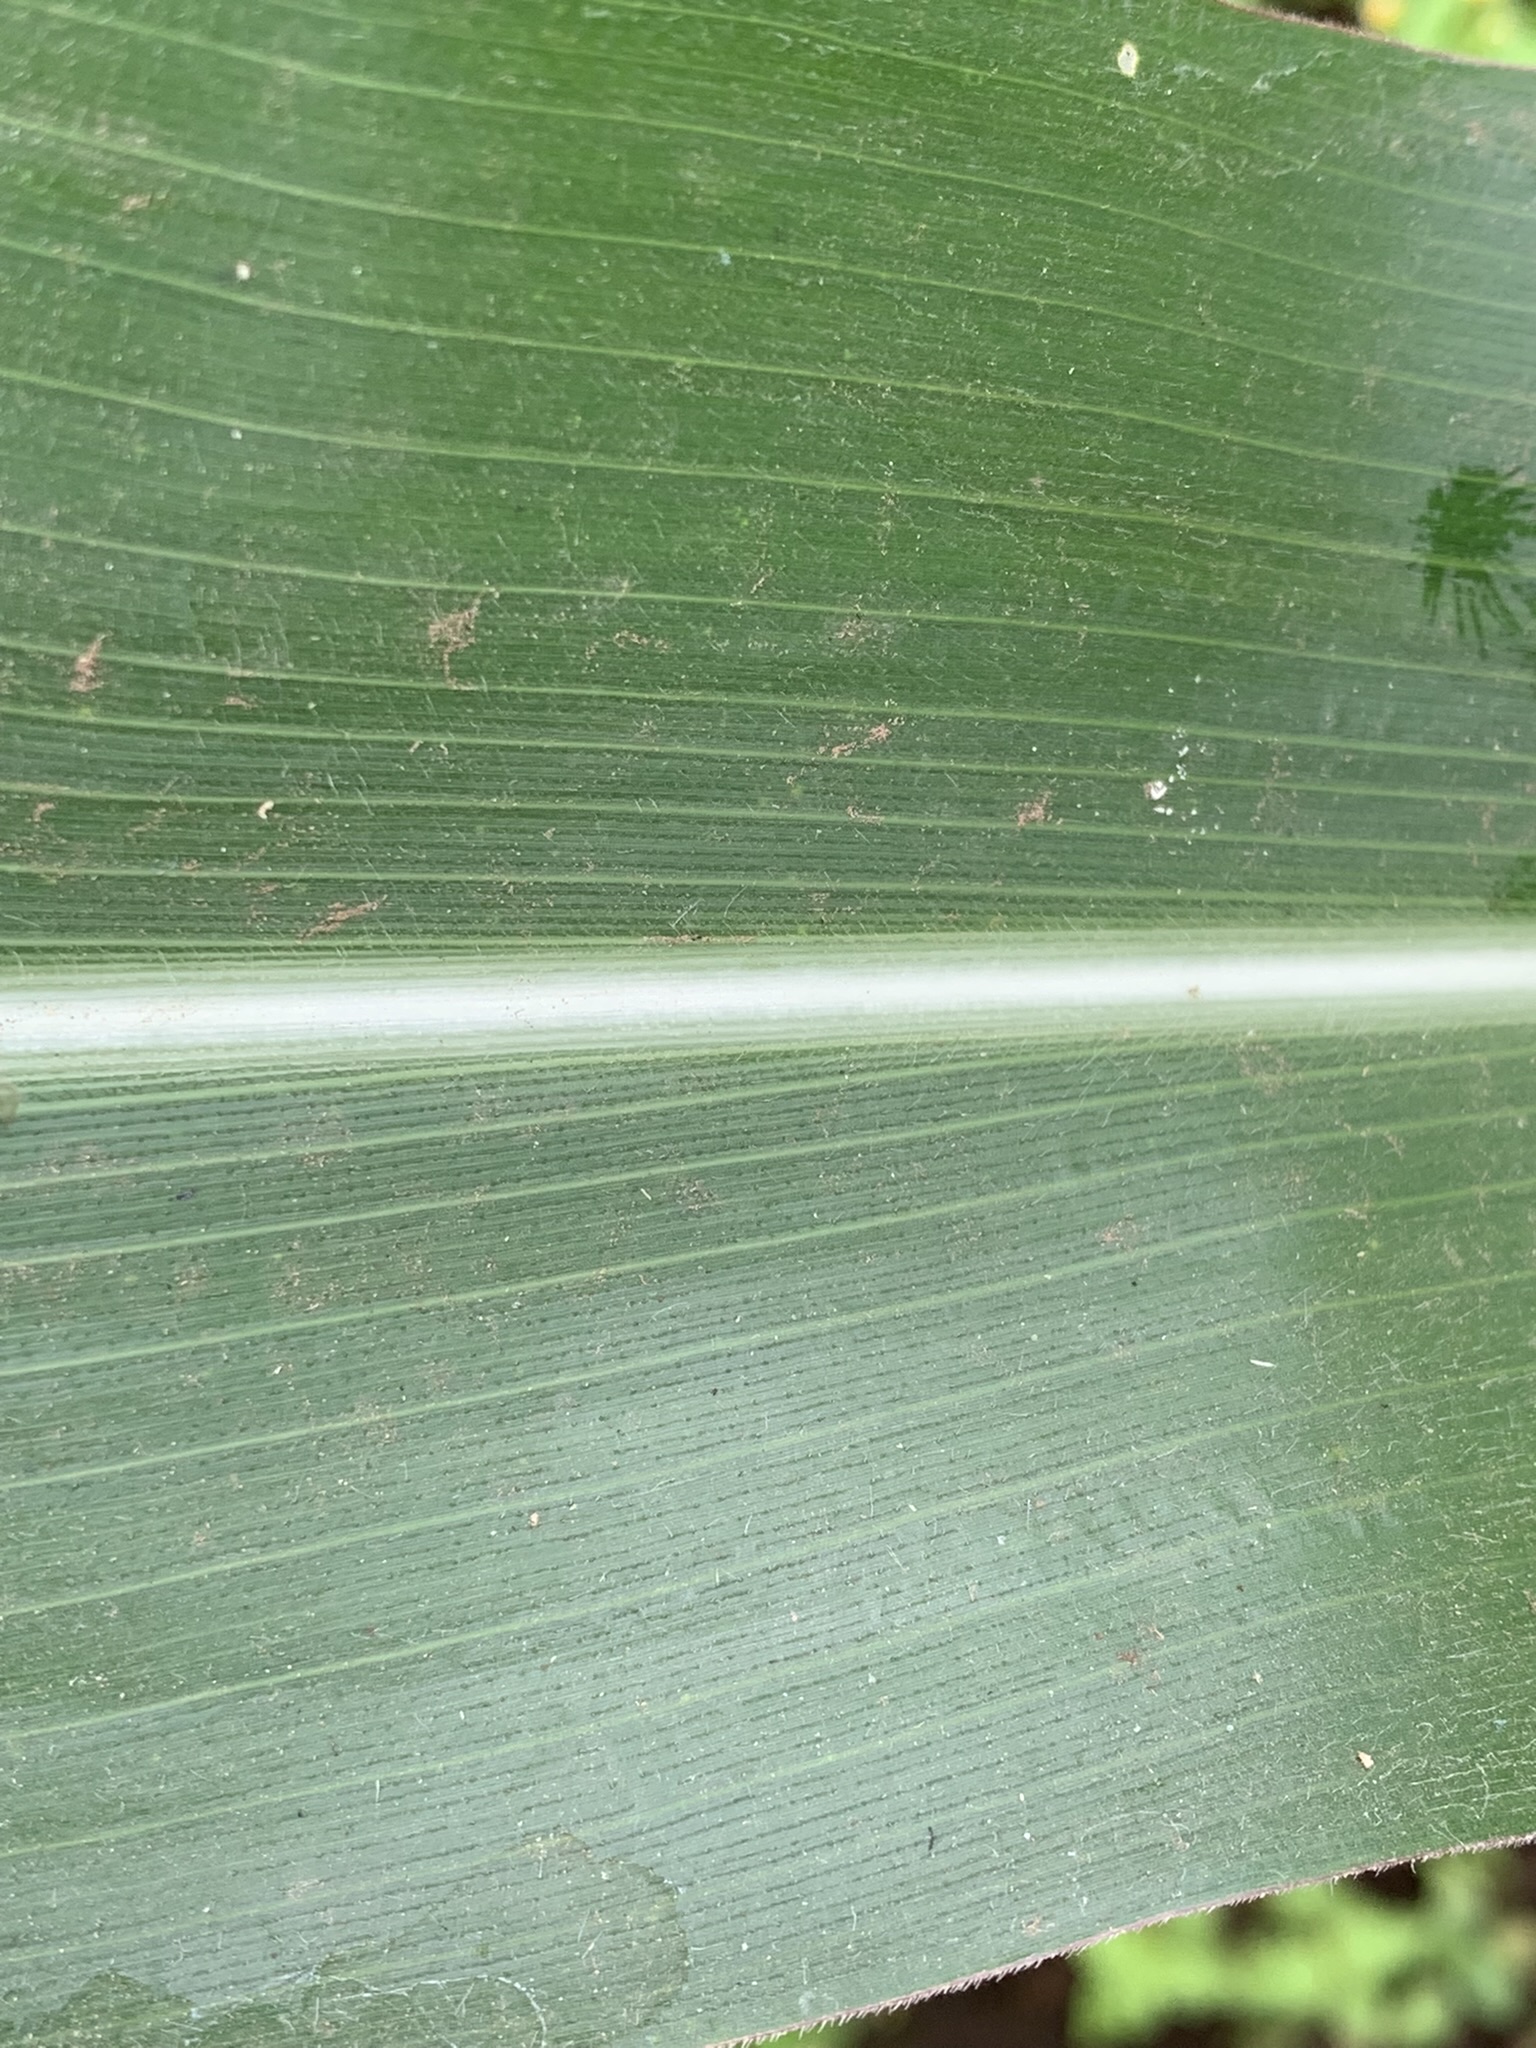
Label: Healthy